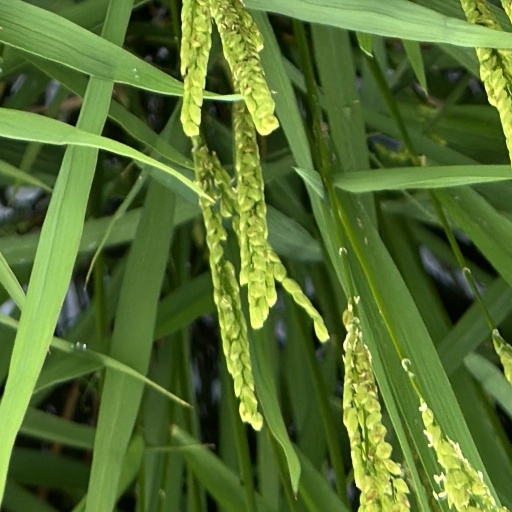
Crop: rice